McAnally-Hilgemann Racing

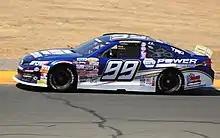
Cole Moore in the No. 99 car at Sonoma in 2021

In 2014, BMR fielded the No. 1 car for Michael Waltrip at All American Speedway. He finished 9th.